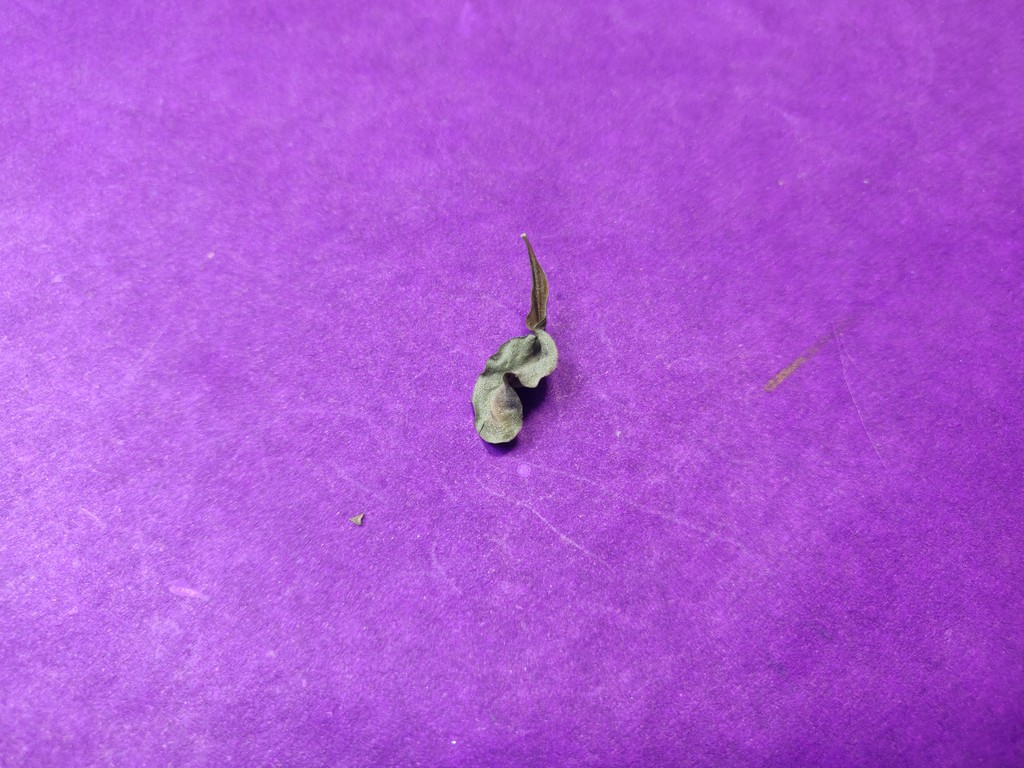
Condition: Dried
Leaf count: single
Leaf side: unknown